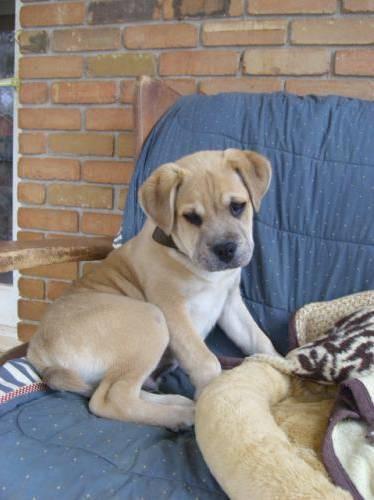
dog